Stanley Pringle

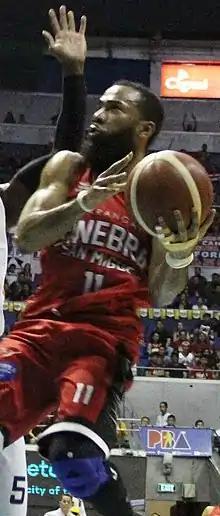
Pringle with the Barangay Ginebra San Miguel in 2020

Stanley Wayne Andres Pringle Jr. (born March 5, 1987) is a Filipino-American professional basketball player for the Rain or Shine Elasto Painters of the Philippine Basketball Association (PBA). Pringle played college basketball for Pasco–Hernando State College for 2 years and for Penn State in his last two years in college. He was the first overall pick of the 2014 PBA draft.